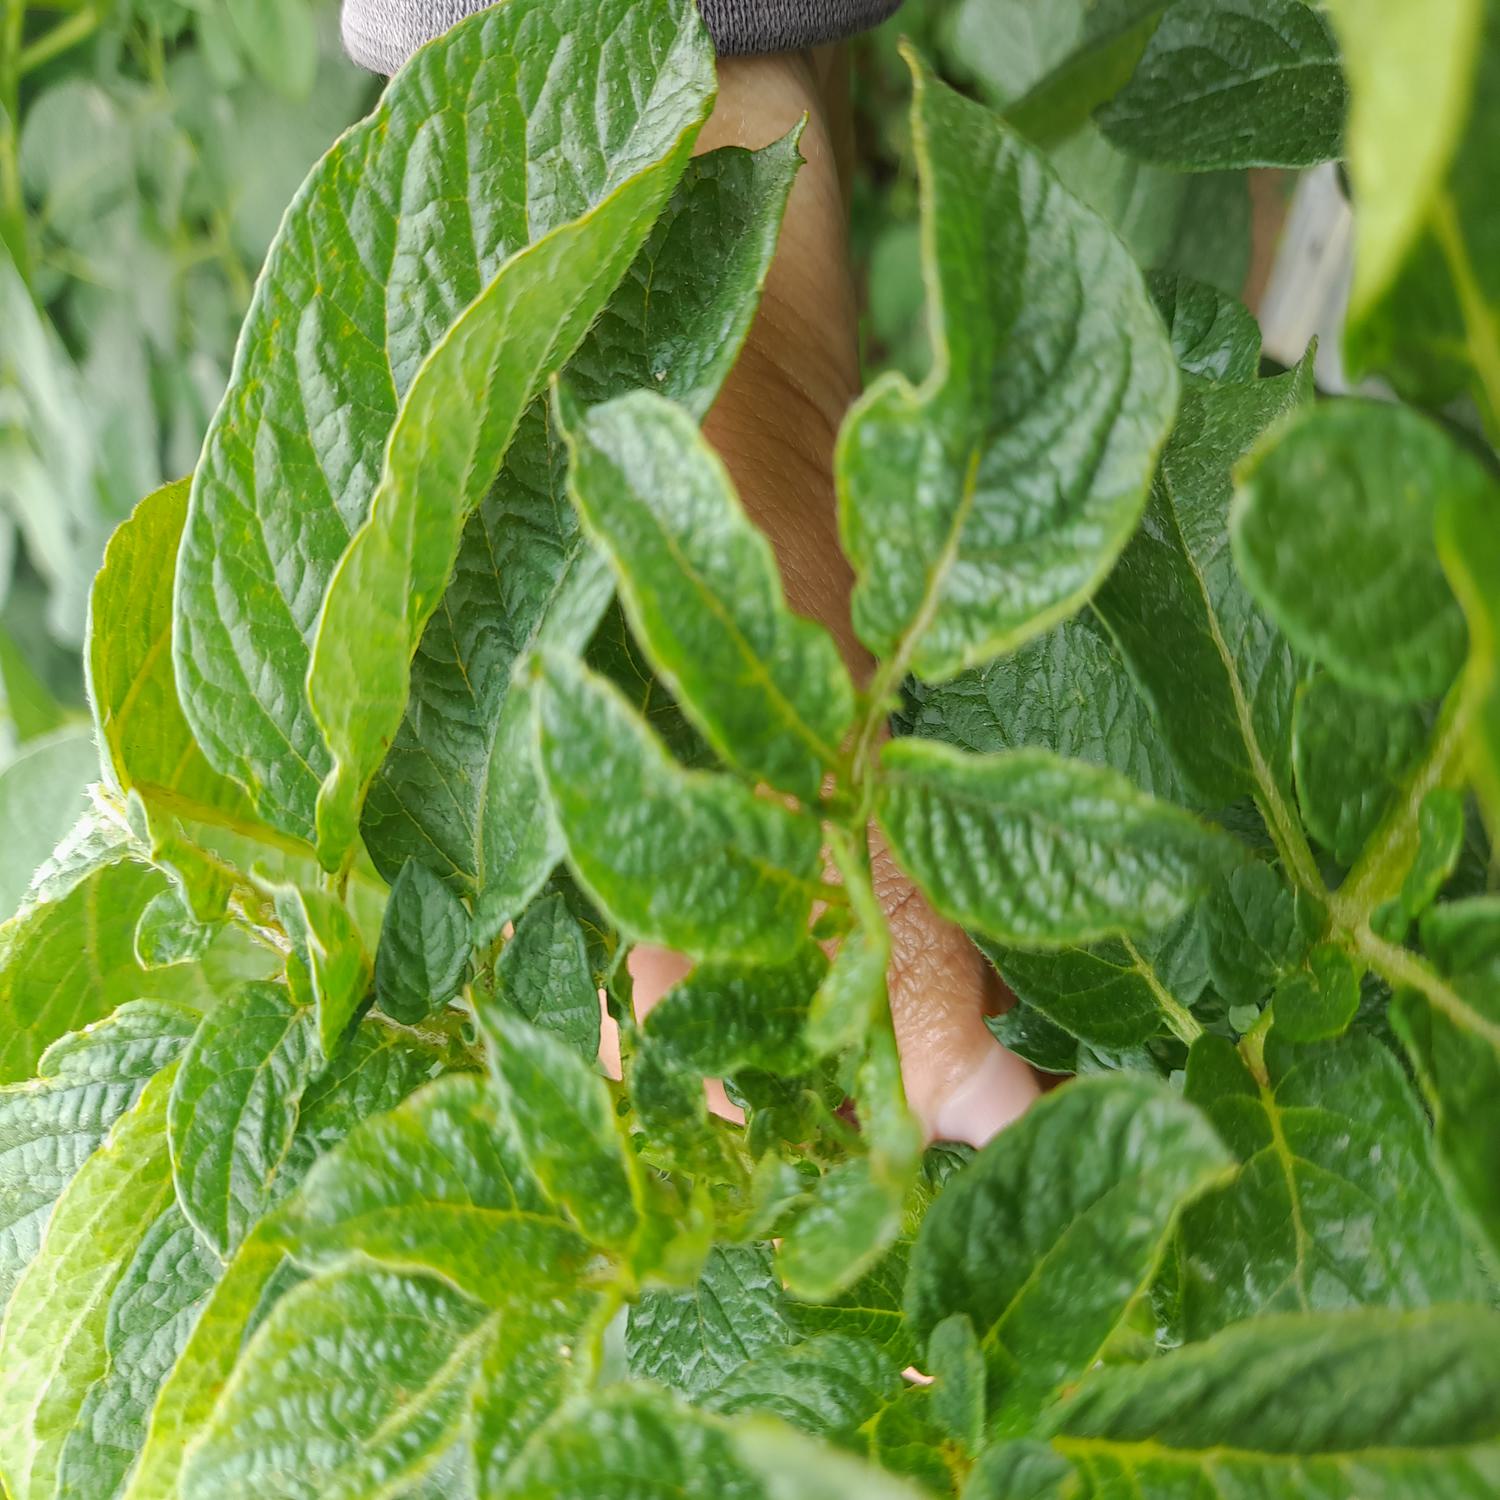
Label: Virus